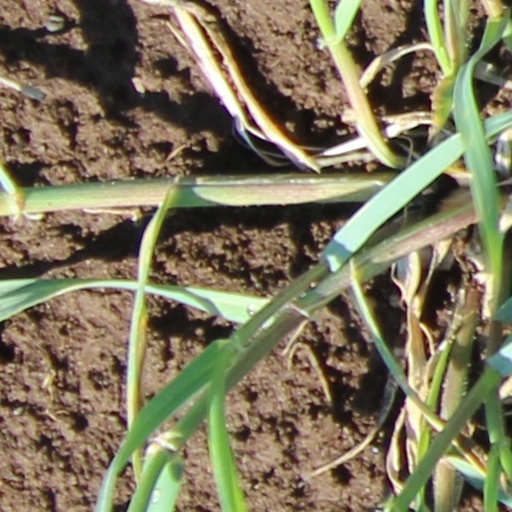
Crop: wheat